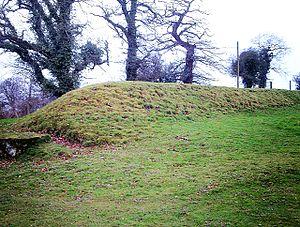
Cet article porte sur les forts et autres structures du mur d'Hadrien, système de fortifications fait de pierre et de terre et édifié de 122 à environ 128 dans l'ancienne province romaine de Bretagne, aujourd'hui en Cumbria et Northumberland dans le nord de l'Angleterre.